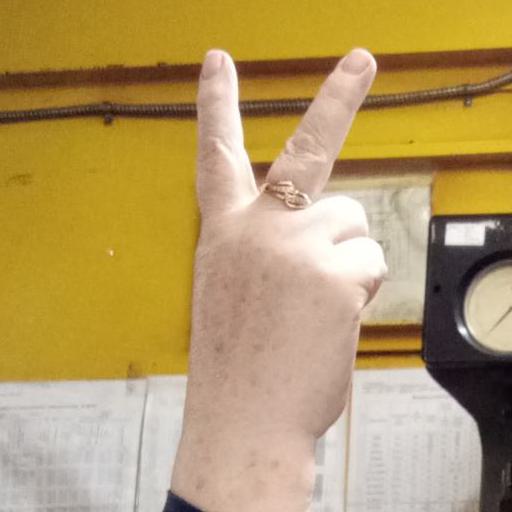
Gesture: peace_inverted